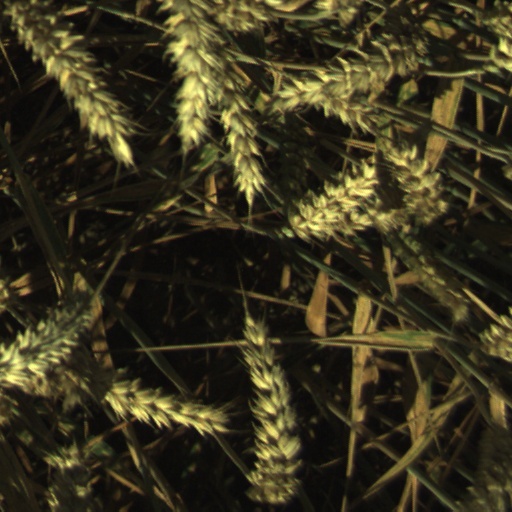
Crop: wheat